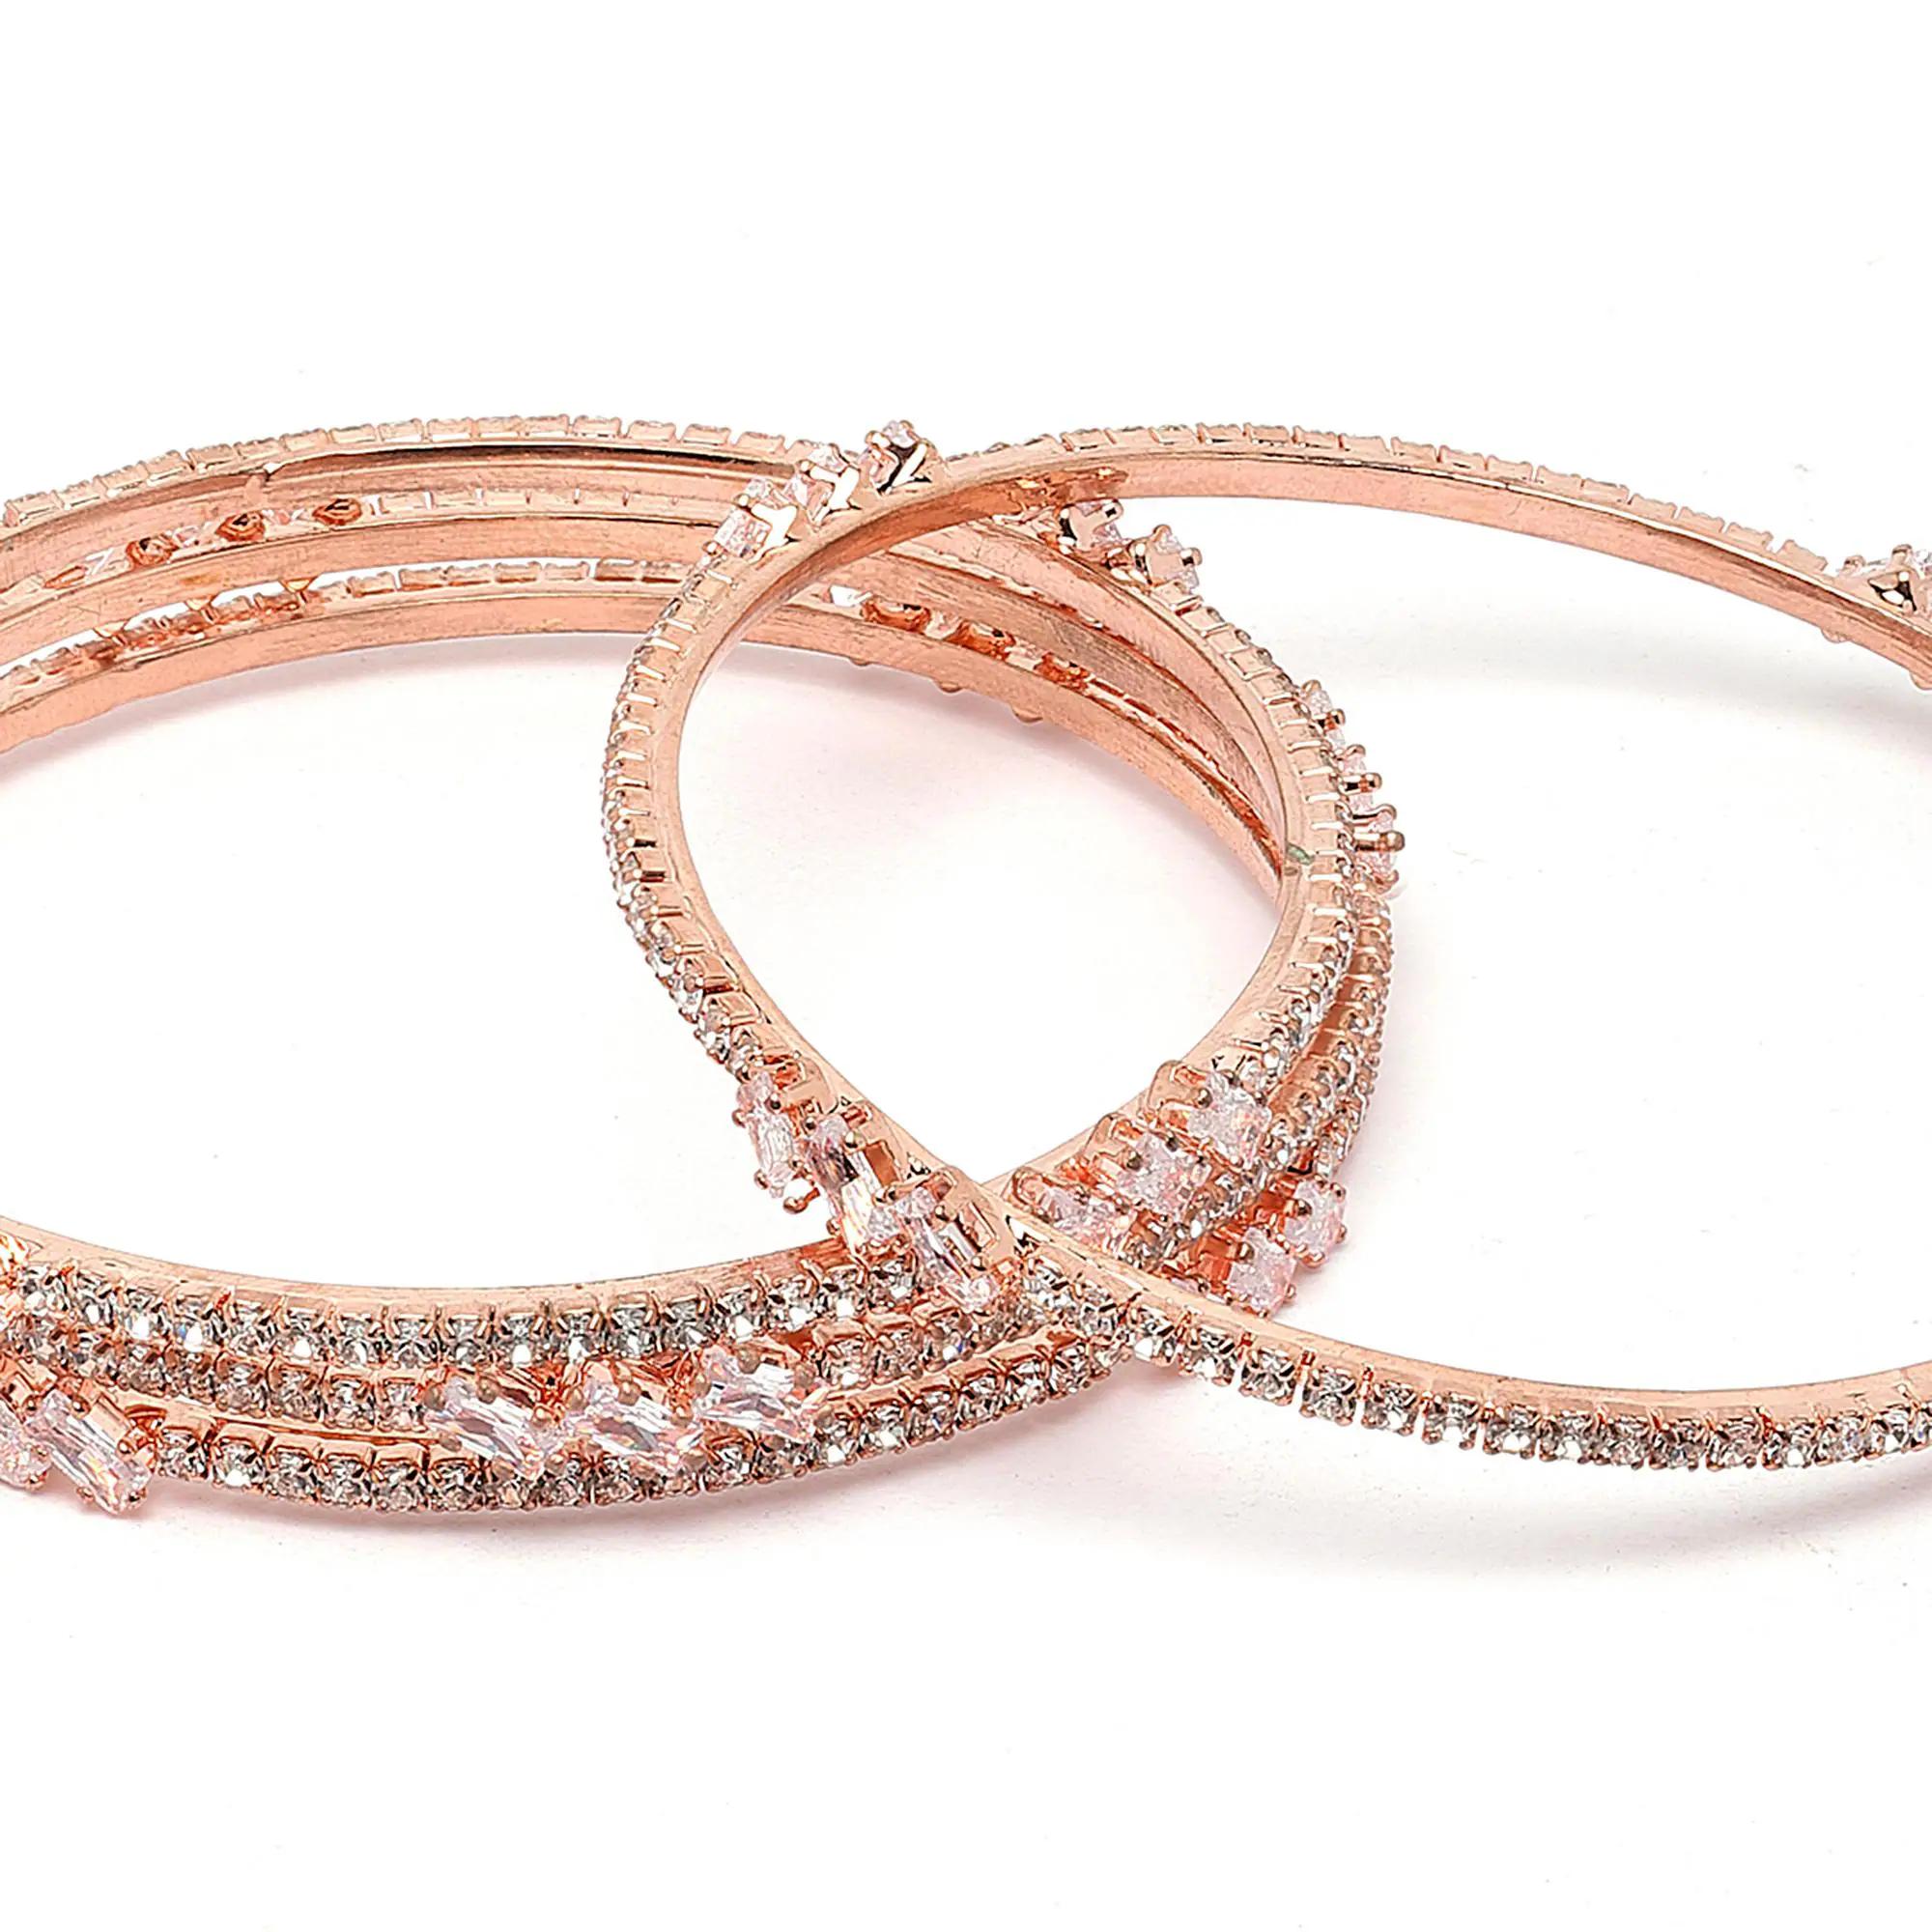
 Zeneme Gold-Plated Brass Rose Golden, White American Diamond Studded Bangles (Set Of 4)
Type: Bangles
Brand: Zeneme
Price: Rs. 429
 Stylish party wear bangles - zeneme fashion jewellery presents these stylish bangles which are suitable for all occasions office wear, wedding and party wear. The colour complements all outfits and may be worn as a statement piece to any occasion. The designer artificial jewellery at zeneme is available in various designs and patterns like floral design, heart shape design, dancing peacock, crystal design and many more. The imitation designer jewellery that will go with your outfit and style up your fashion statement with variable designs and patterns to give you charming and elegant look is available at zeneme. Zeneme has huge collection of designer imitation jewellery like american diamond jewellery collection, gold plated jewellery collection, temple jewellery collection, valentine collection, jewellery combos and many more.
Features: What you get - set of 4 rose gold-plated bangles has white american diamond studded, secured with slip-on closure. ,Luxury gifting idea - give a meaningful and luxurious gift with zeneme jewellery.,Material craftsmanship - finest quality stones and environmentally friendly nonprecious metals are used for making the jewelry set.,Jewellery care - keep the jewellery away from direct heat, water, perfumes, deodorants and other strong chemicals as they may react with the metal or plating.,Nickel free and lead free as per international standards that makes it very skin friendly.,The plating is non-allergic and safe for all environments. . Dimensions - bangle size 2.4 - diameter - 5.715 cm, circumference - 17.9324 cm bangle size 2.6 - diameter - 6.0325 cm, circumference - 18.9484 cm bangle size 2.8 - diameter - 6.35 cm, circumfere,Store the jewellry when not in use in a storage box or a cloth pouch to retain its shine.,It is safe for wearing for long hours. Exquisite handwork is required since some crystals are too small to pick my fingers, really hard and time-consuming.
Included: Set Of 4 X American Diamond Studded Bangles Jewellery Set